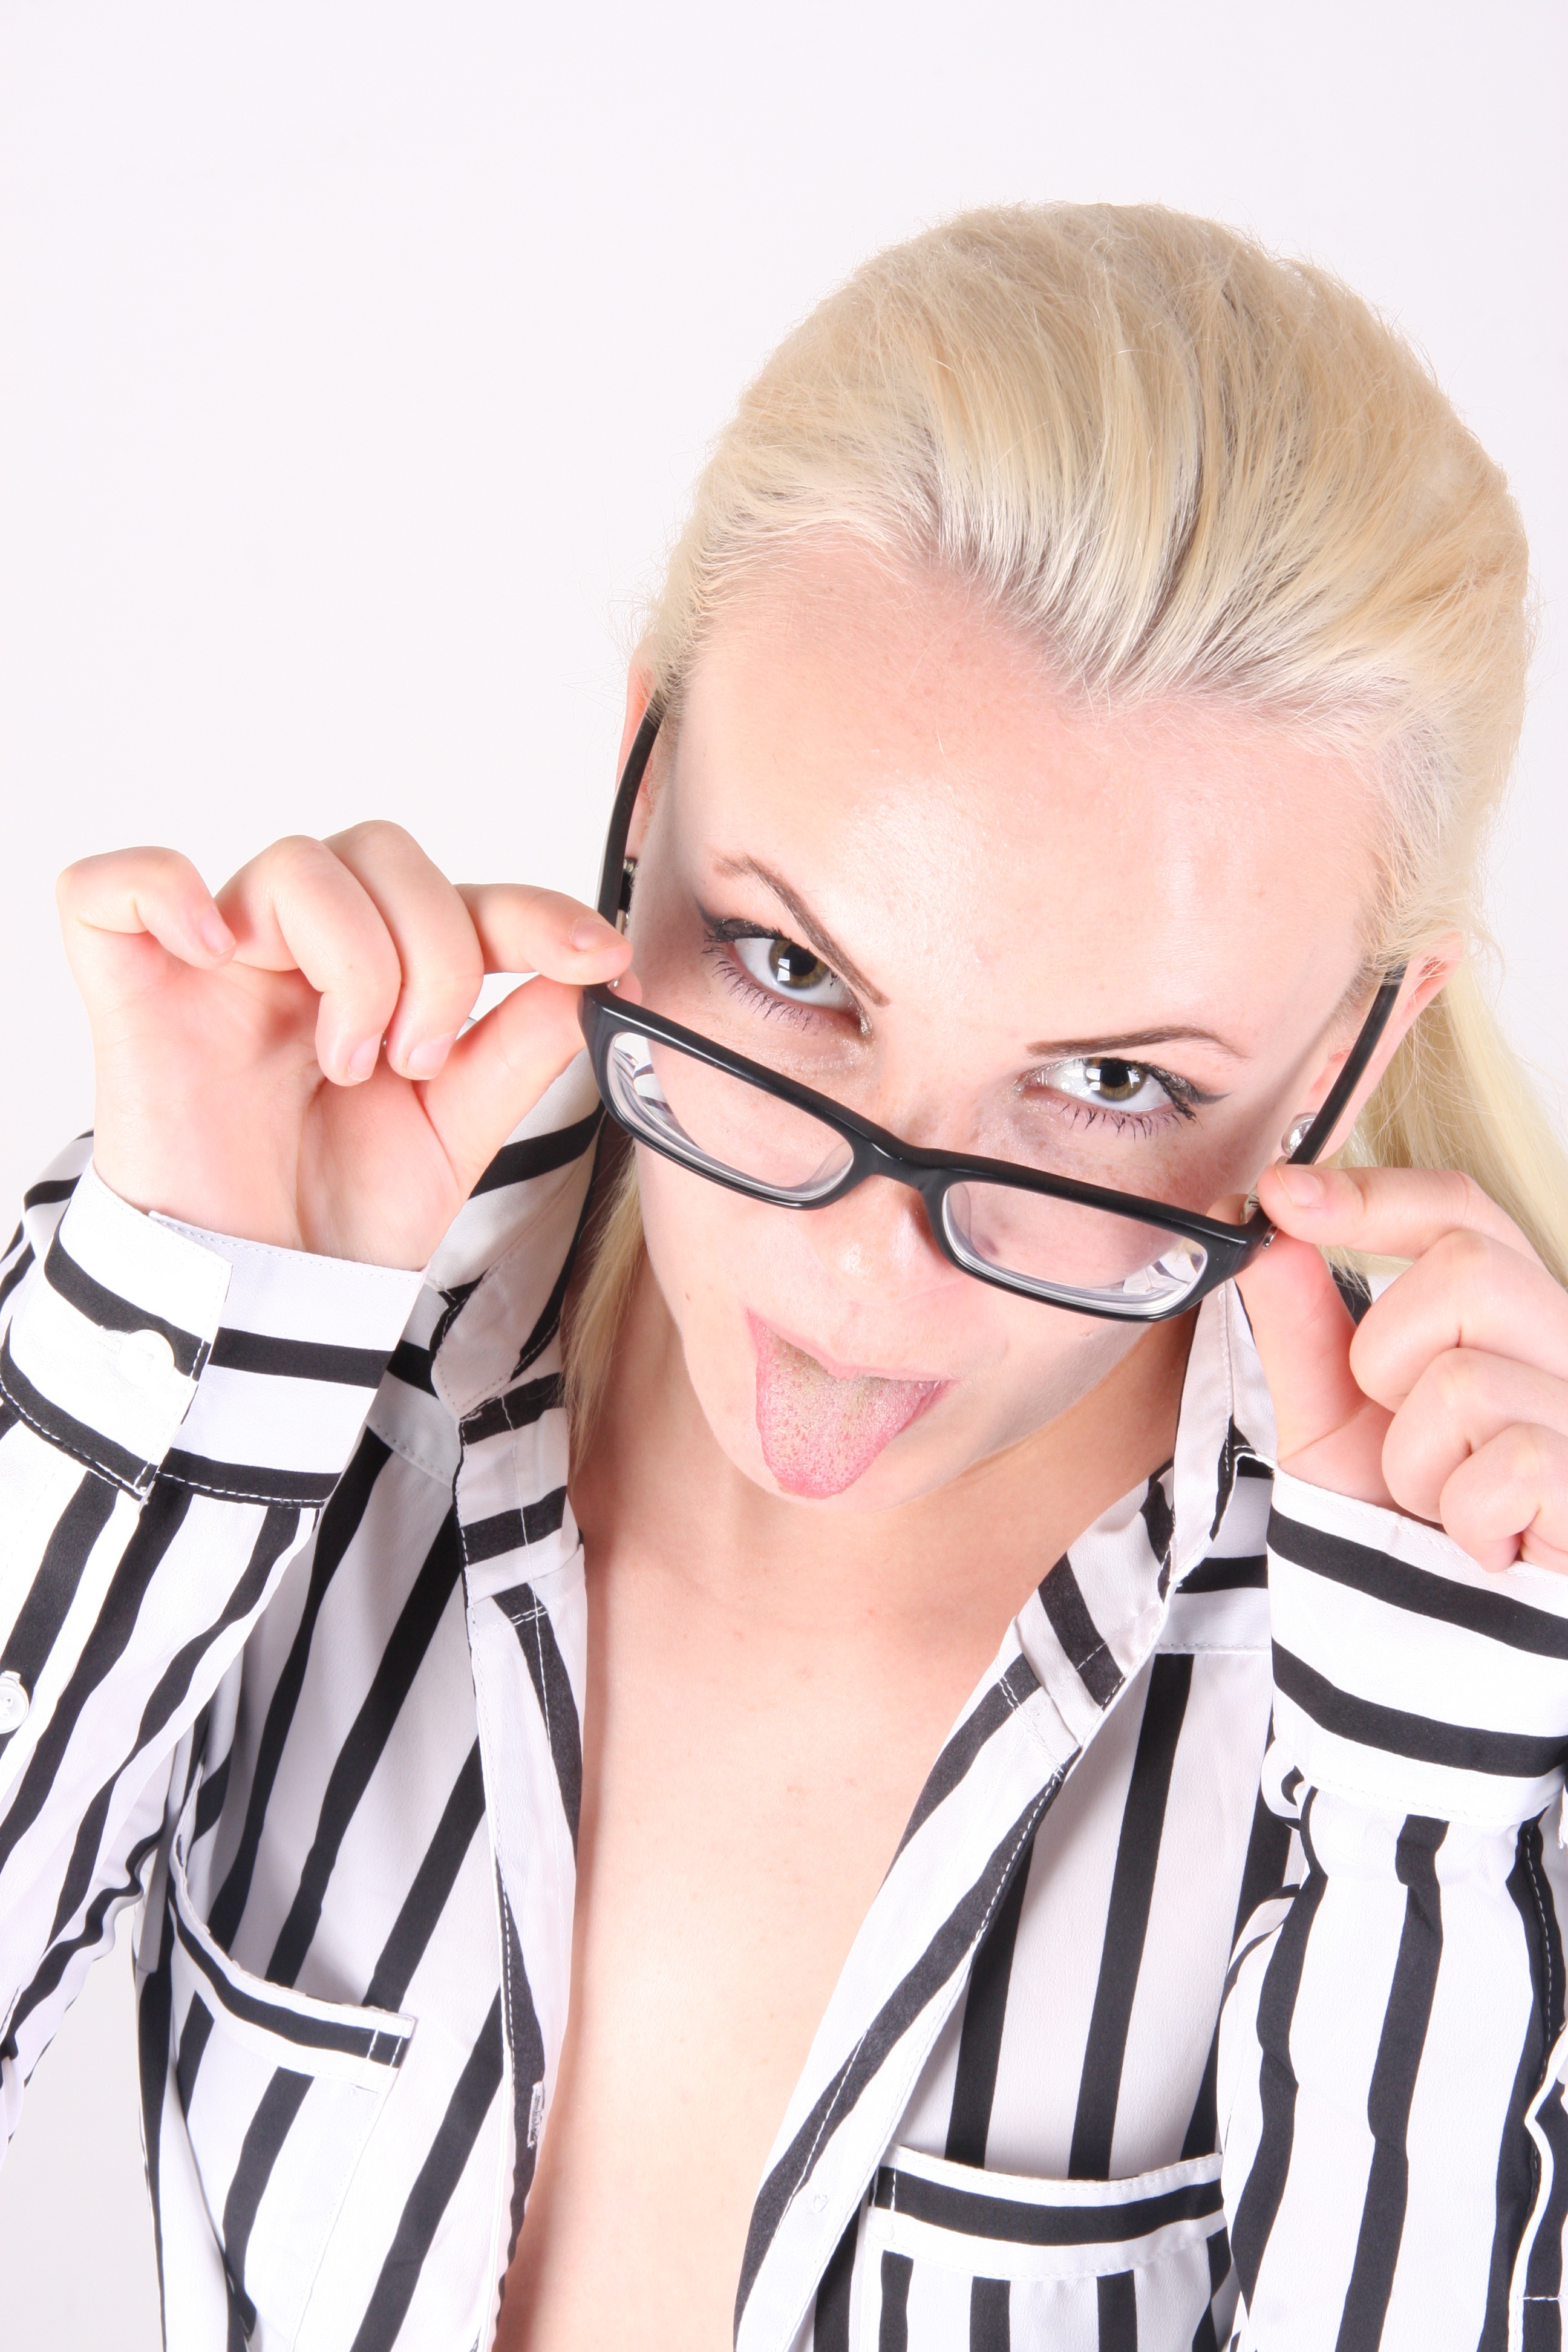
hand, person, girl, woman, hair, view, finger, human, close, hairstyle, zebra, face, eyes, glasses, head, moustache, eyewear, funny, hell, blond, cheeky, young woman, sense, vision care